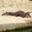
Label: crocodile